Jimmy Monaghan

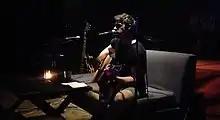
Monaghan performing at Hanoi Rock City, Hanoi, 2018

Jimmy Monaghan (Irish: Seamus Ó Muíneacháin) is an Irish musician from Belmullet, Ireland. He has released music as a solo artist, and as a member of the anti-folk band Music for Dead Birds.